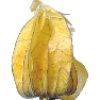
Label: physalis_with_husk